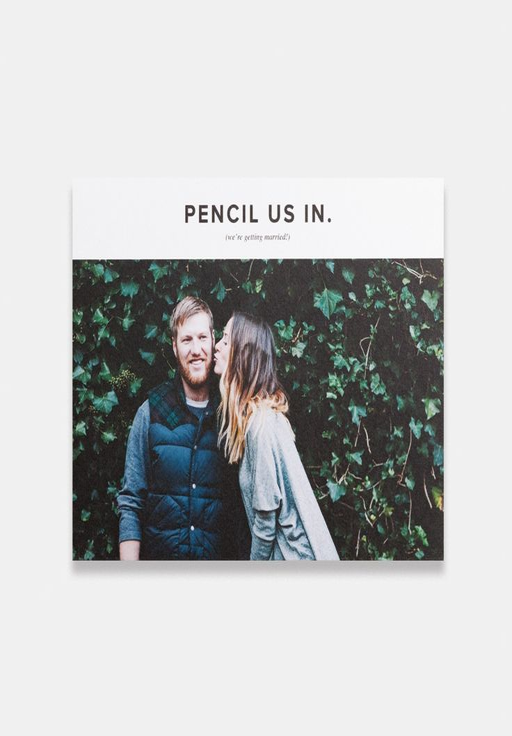
i like the overall style and layout of this as well as the fonts and its simplicity .